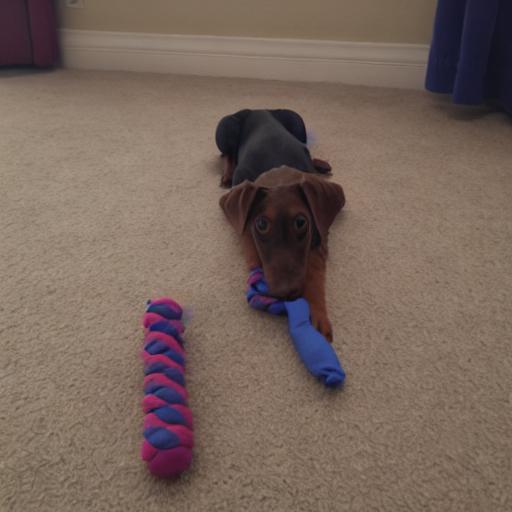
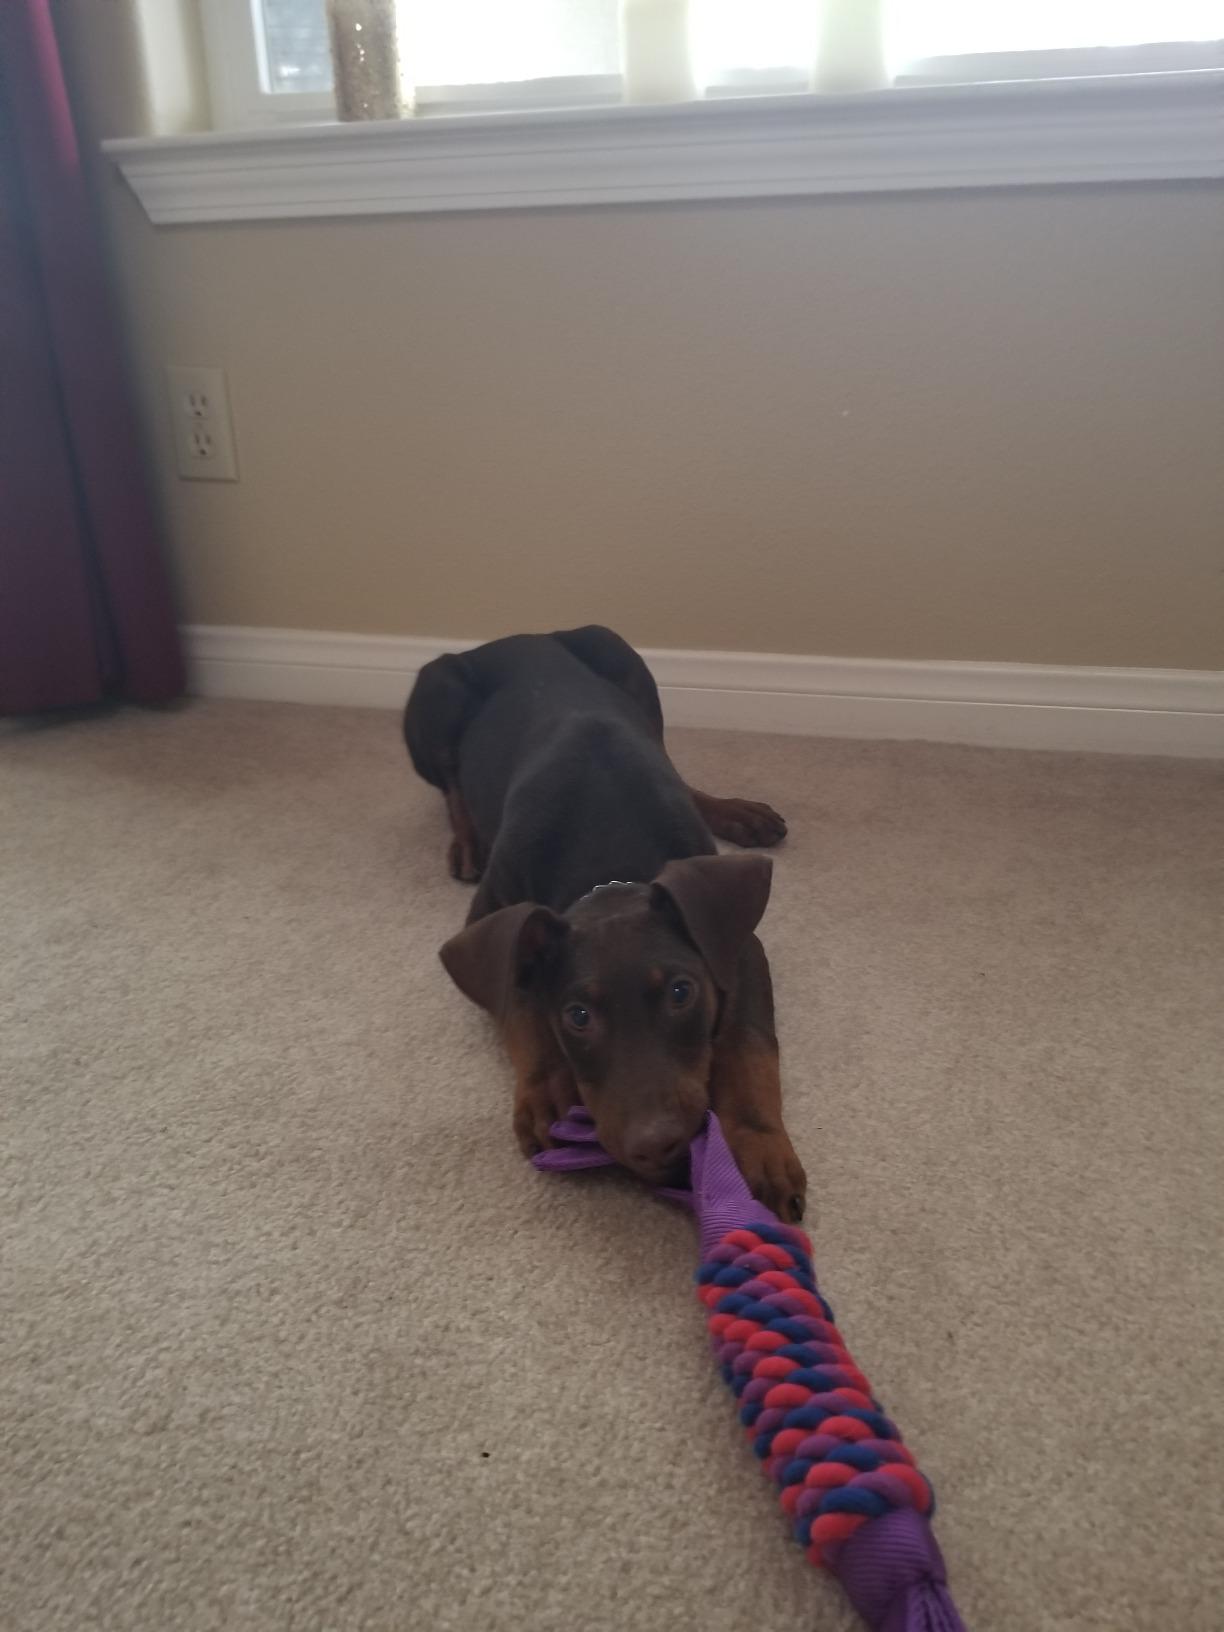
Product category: items_toy
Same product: no